Competitive exclusion principle

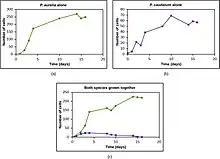
"Paramecium aurelia" and "Paramecium caudatum" grow well individually, but when they compete for the same resources, "P. aurelia" outcompetes "P. caudatum".

Based on field observations, Joseph Grinnell formulated the principle of competitive exclusion in 1904: "Two species of approximately the same food habits are not likely to remain long evenly balanced in numbers in the same region. One will crowd out the other". Georgy Gause formulated the law of competitive exclusion based on laboratory competition experiments using two species of "Paramecium", "P. aurelia" and "P. caudatum". The conditions were to add fresh water every day and input a constant flow of food. Although "P. caudatum" initially dominated, "P. aurelia" recovered and subsequently drove "P. caudatum" extinct via exploitative resource competition. However, Gause was able to let the "P. caudatum" survive by differing the environmental parameters (food, water). Thus, Gause's law is valid only if the ecological factors are constant.